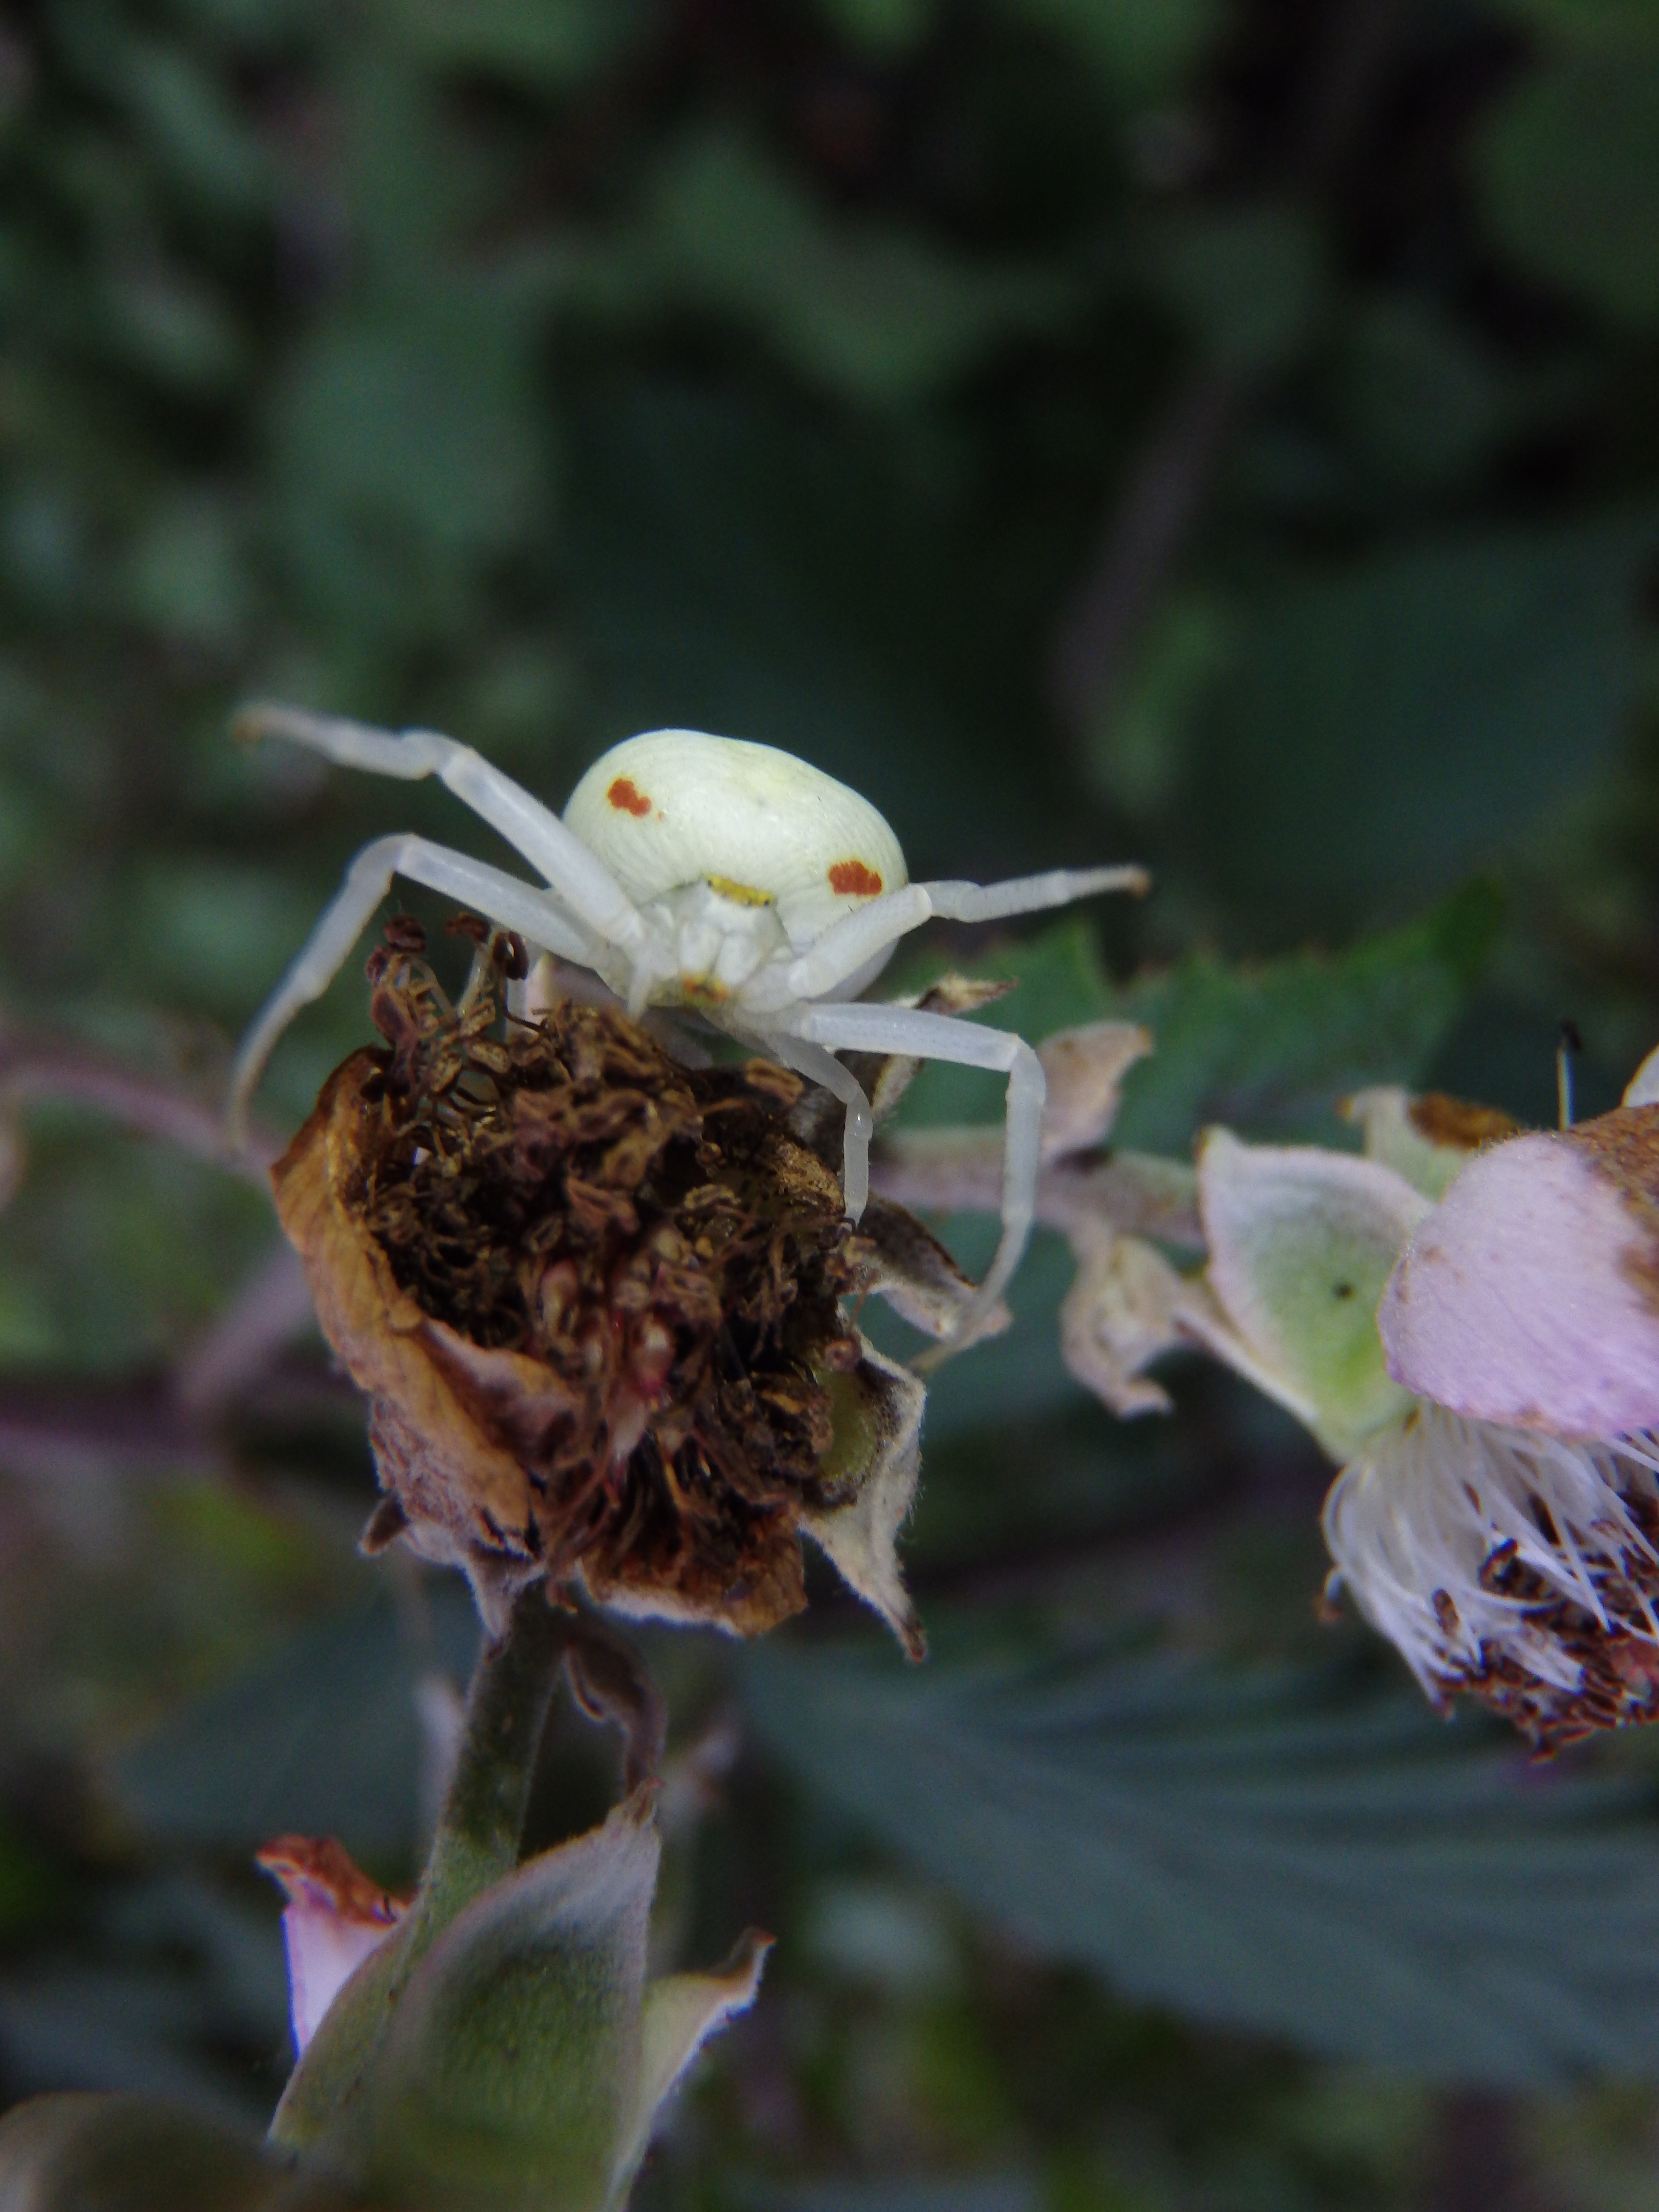
nature, blossom, bird, plant, leaf, flower, wildlife, insect, botany, flora, fauna, wildflower, close up, spider, macro photography, flowering plant, land plant